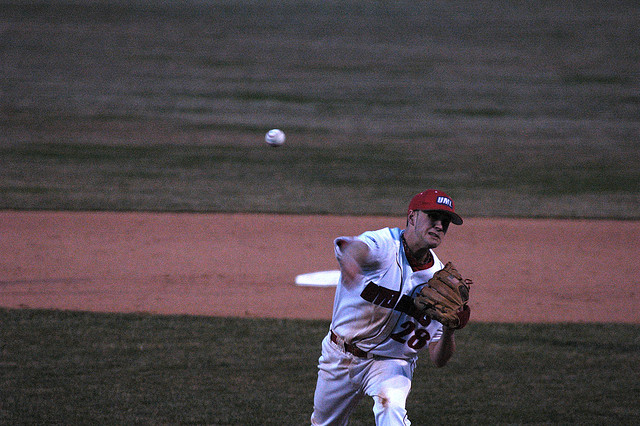
một cầu thủ ném bóng đang thực hiện động tác ném bóng ở trên sân